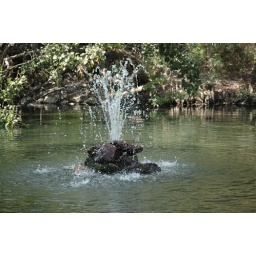
Fountain in the water fowl lake